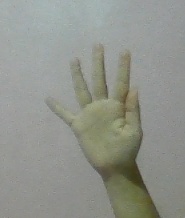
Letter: sheen